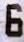
Number: 6